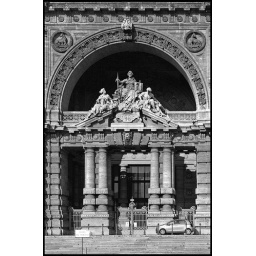
The door of the building of the Palazzo di Giustizia seat of the Corte Suprema di Cassazione in Rome